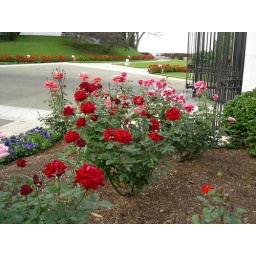
April 08 rose bed by gate